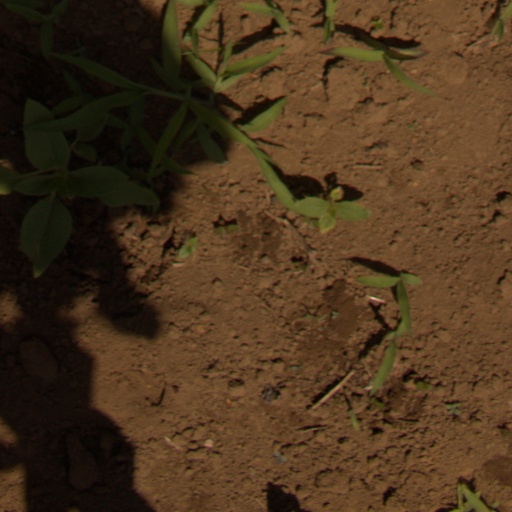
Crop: Jerusalem artichoke